Motijheel Government Boys' High School

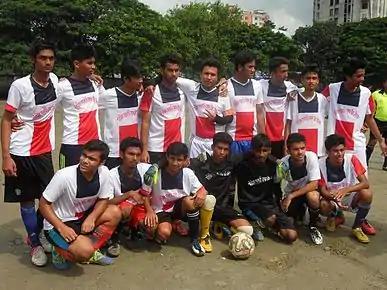
Central FC 2016

Motijheel Government Boys' High school has an excellent football club known as Central FC. Central FC has been the champion of inter-school football tournament for many times. The school often holds inter-school football tournament, too.